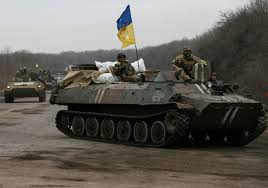
Label: MT_LB